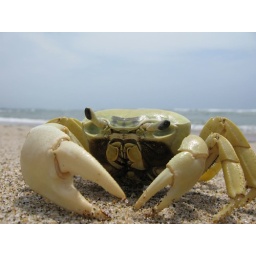
river crab blinded by sea water